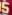
Number: 5